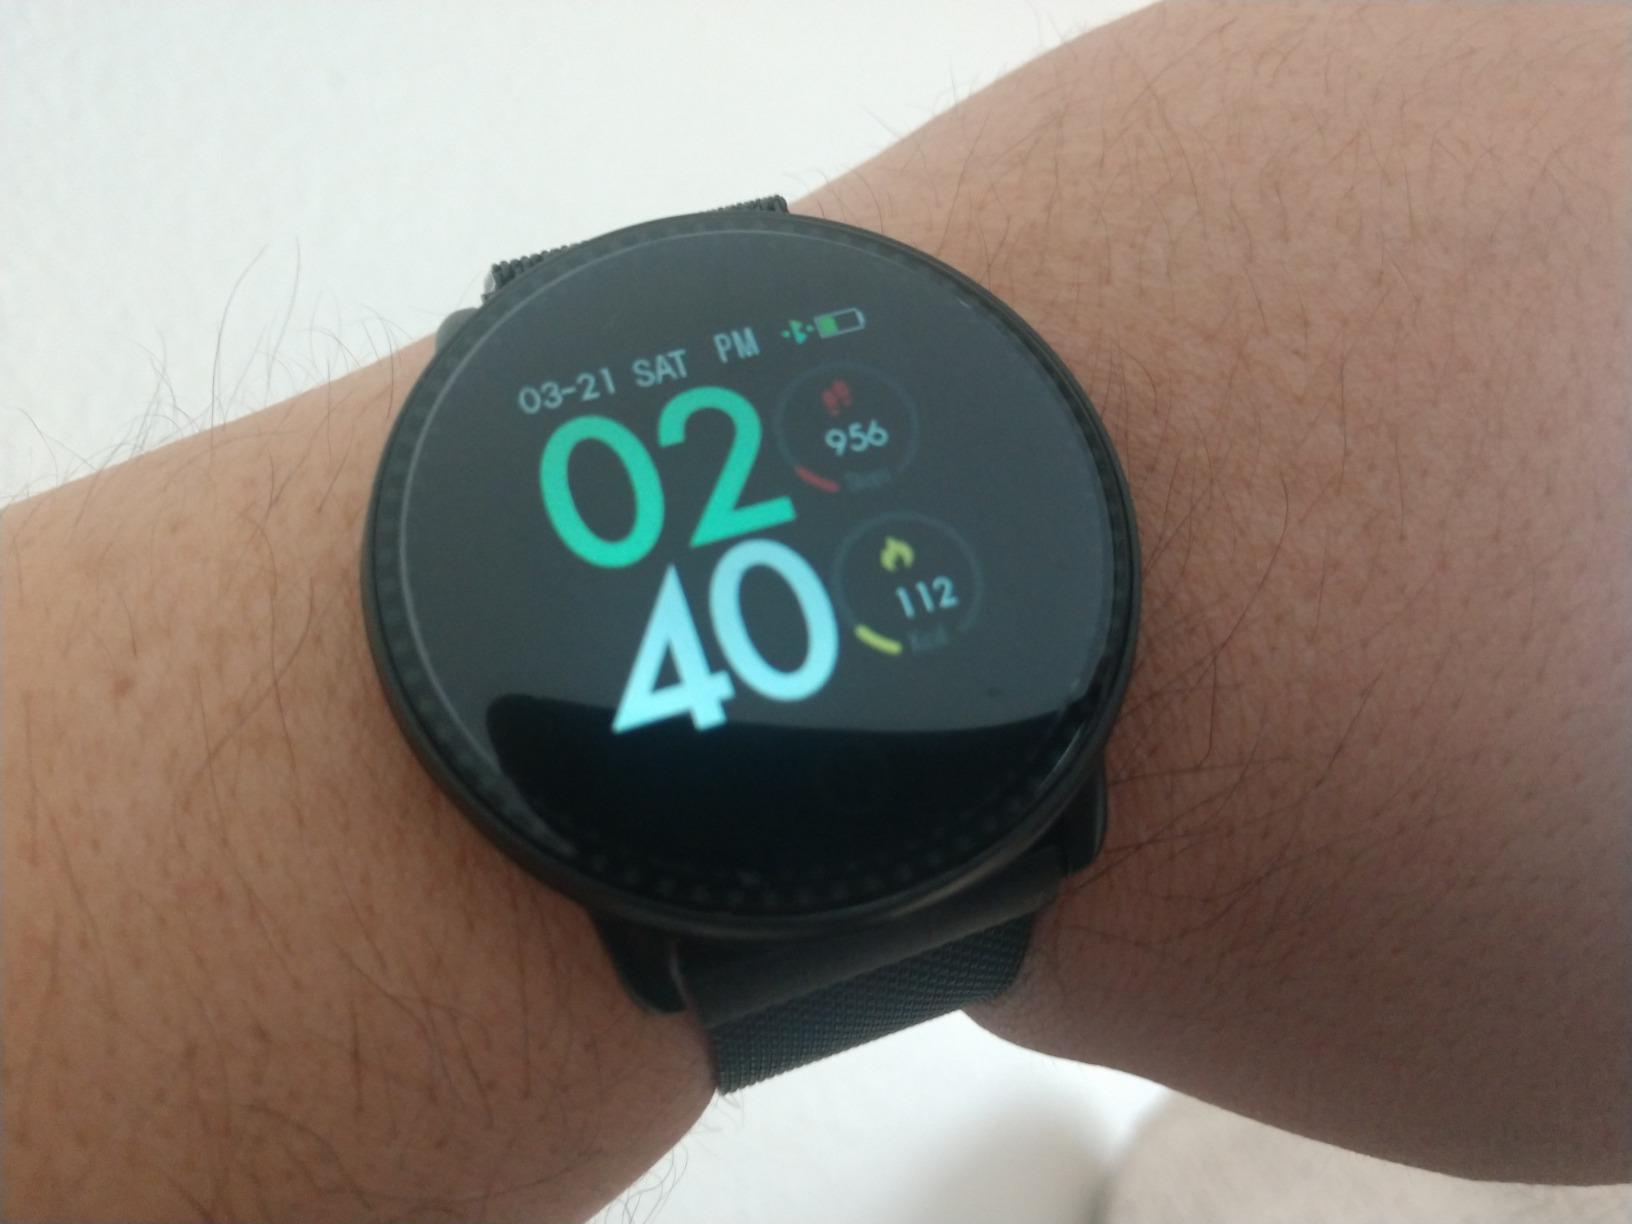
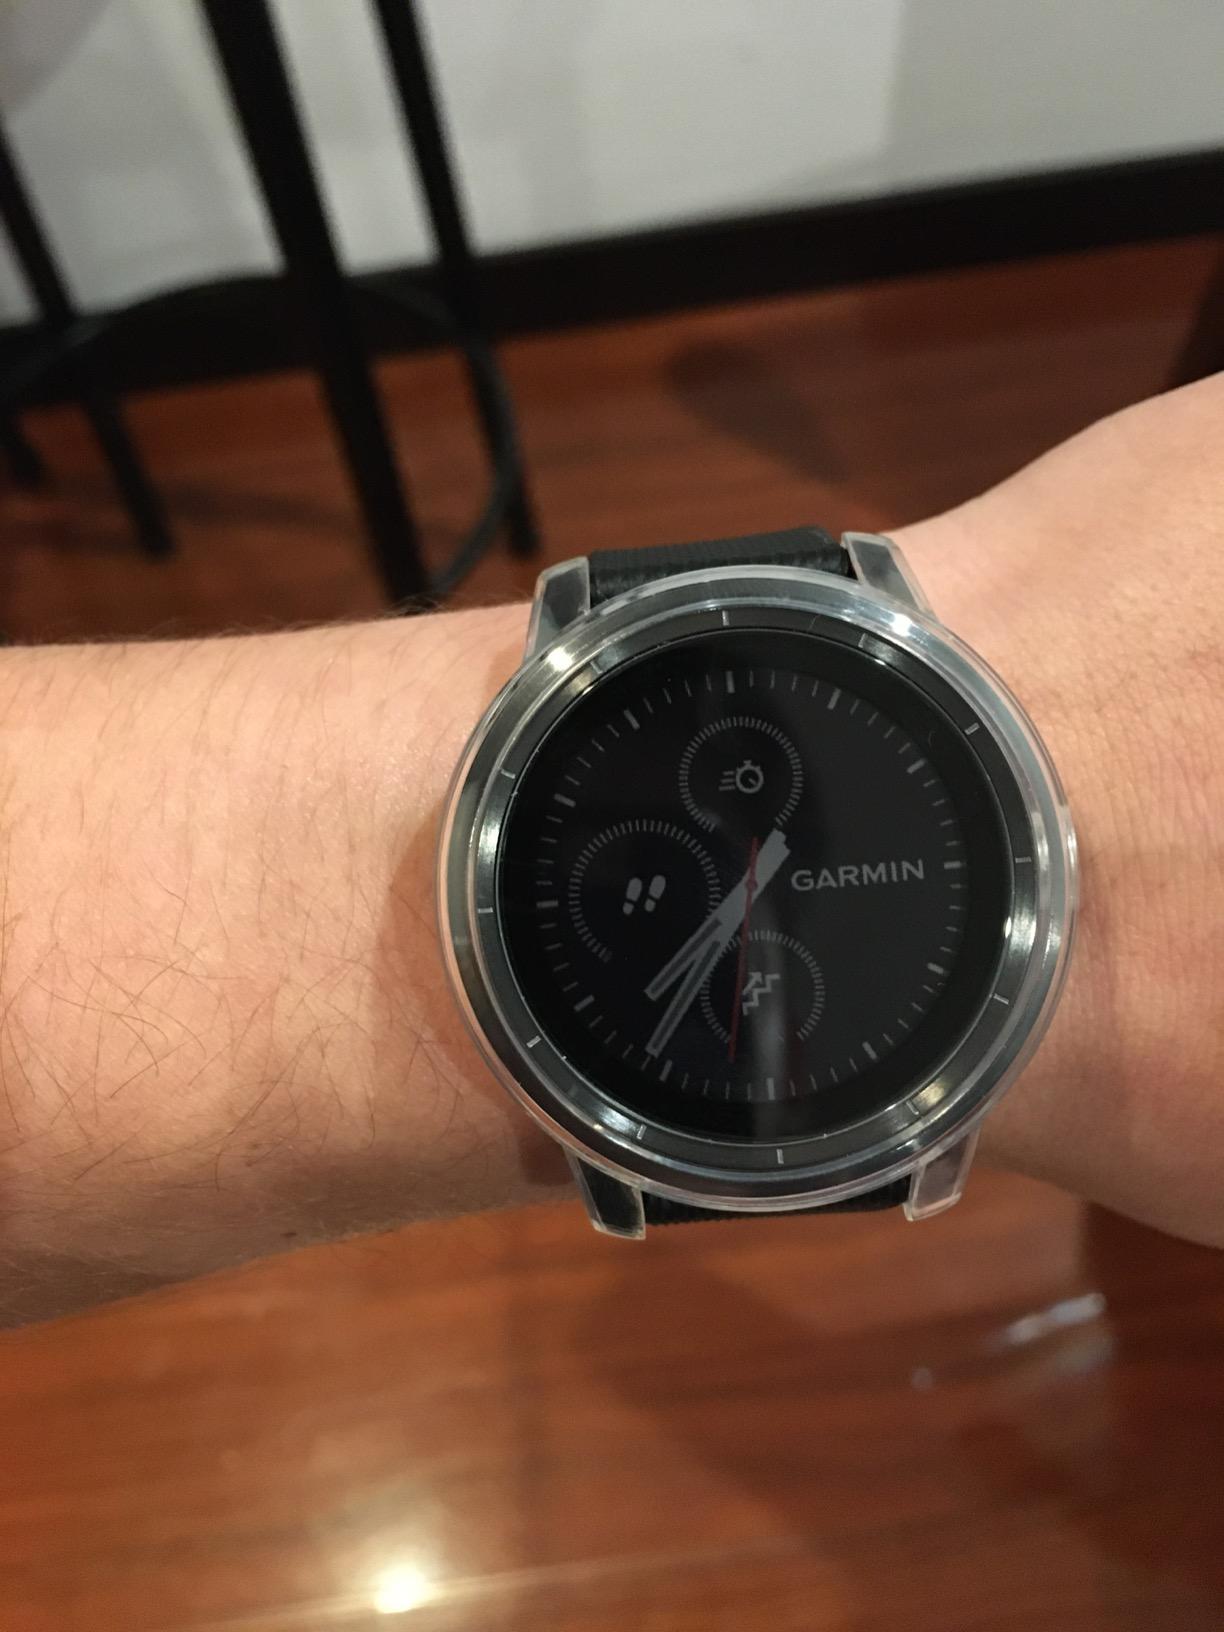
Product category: smartwatch
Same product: no